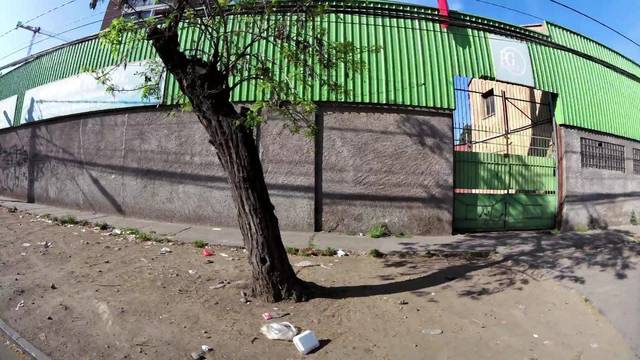
Region: Chile
Coordinates: -33.406, -70.669